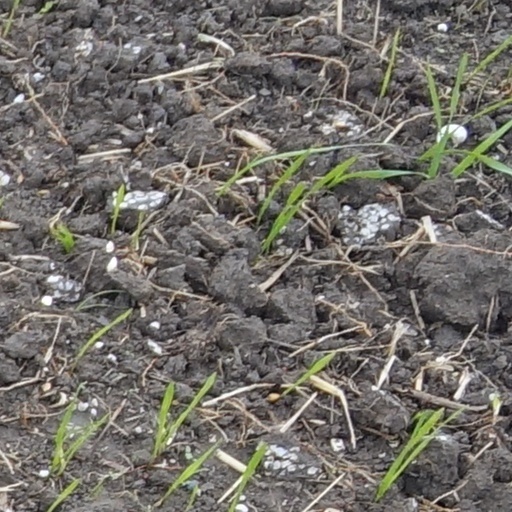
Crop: wheat